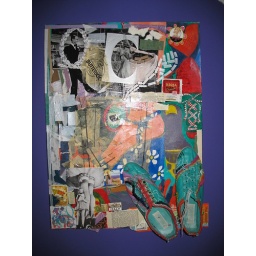
walking in my shoes